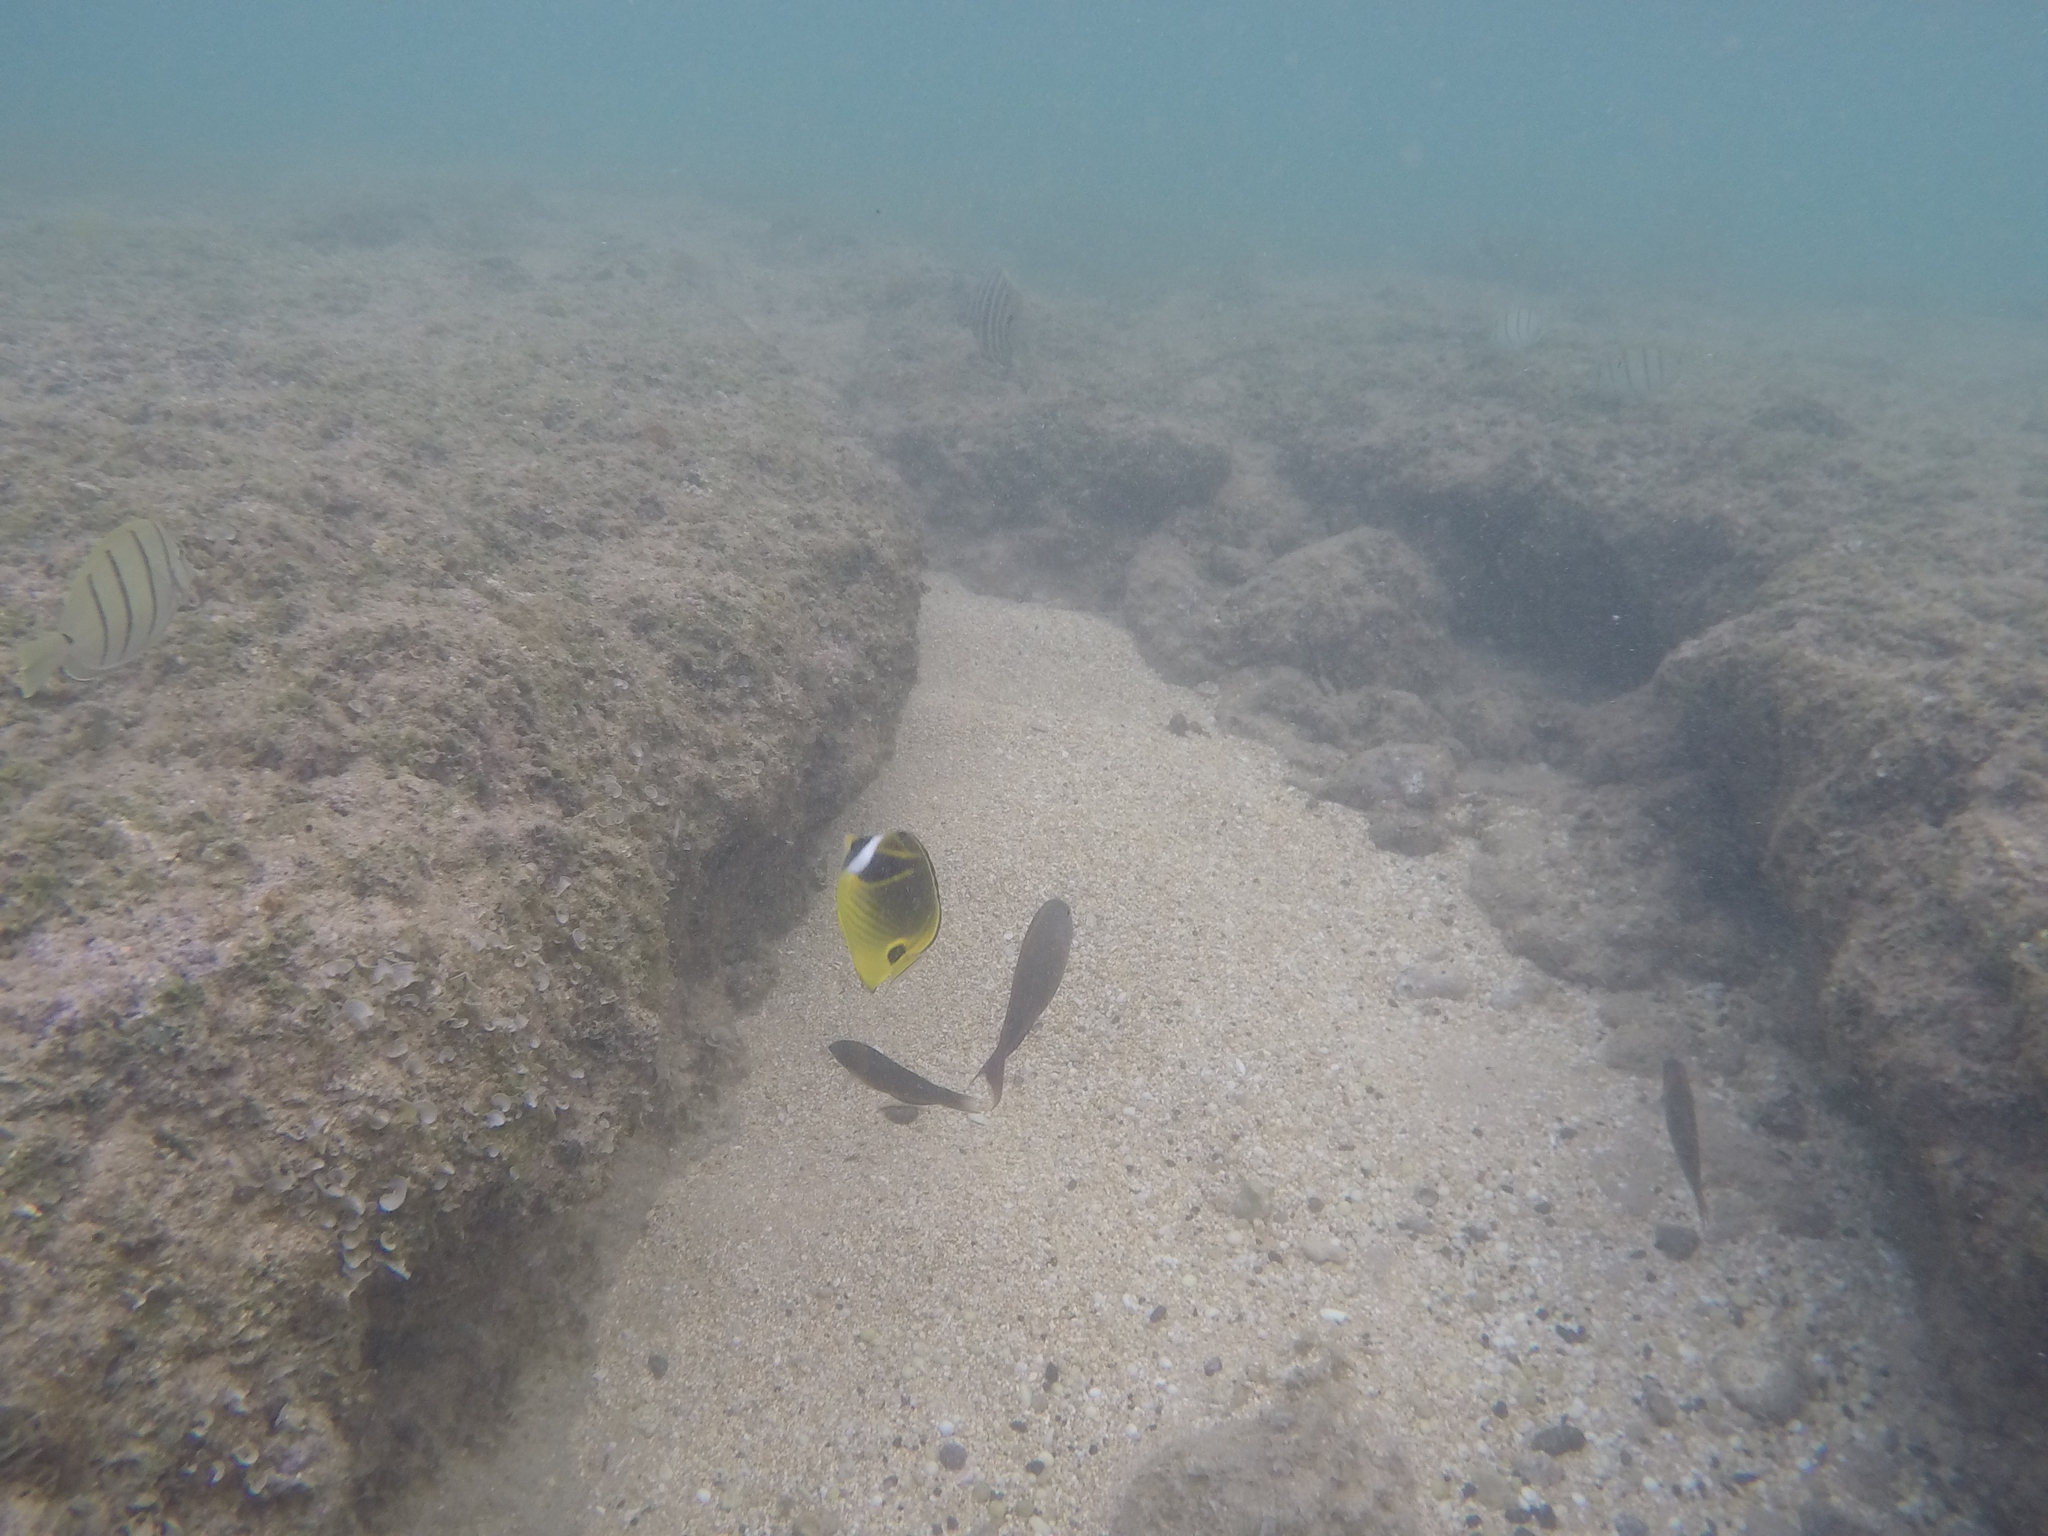
Chaetodon lunula (Raccoon Butterflyfish)